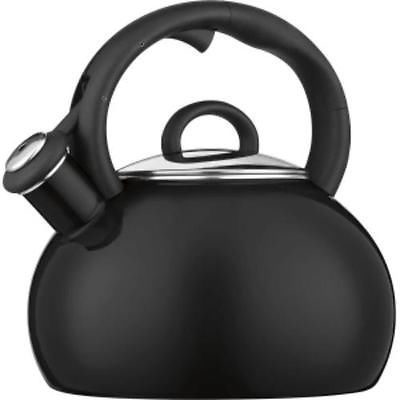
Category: kettle